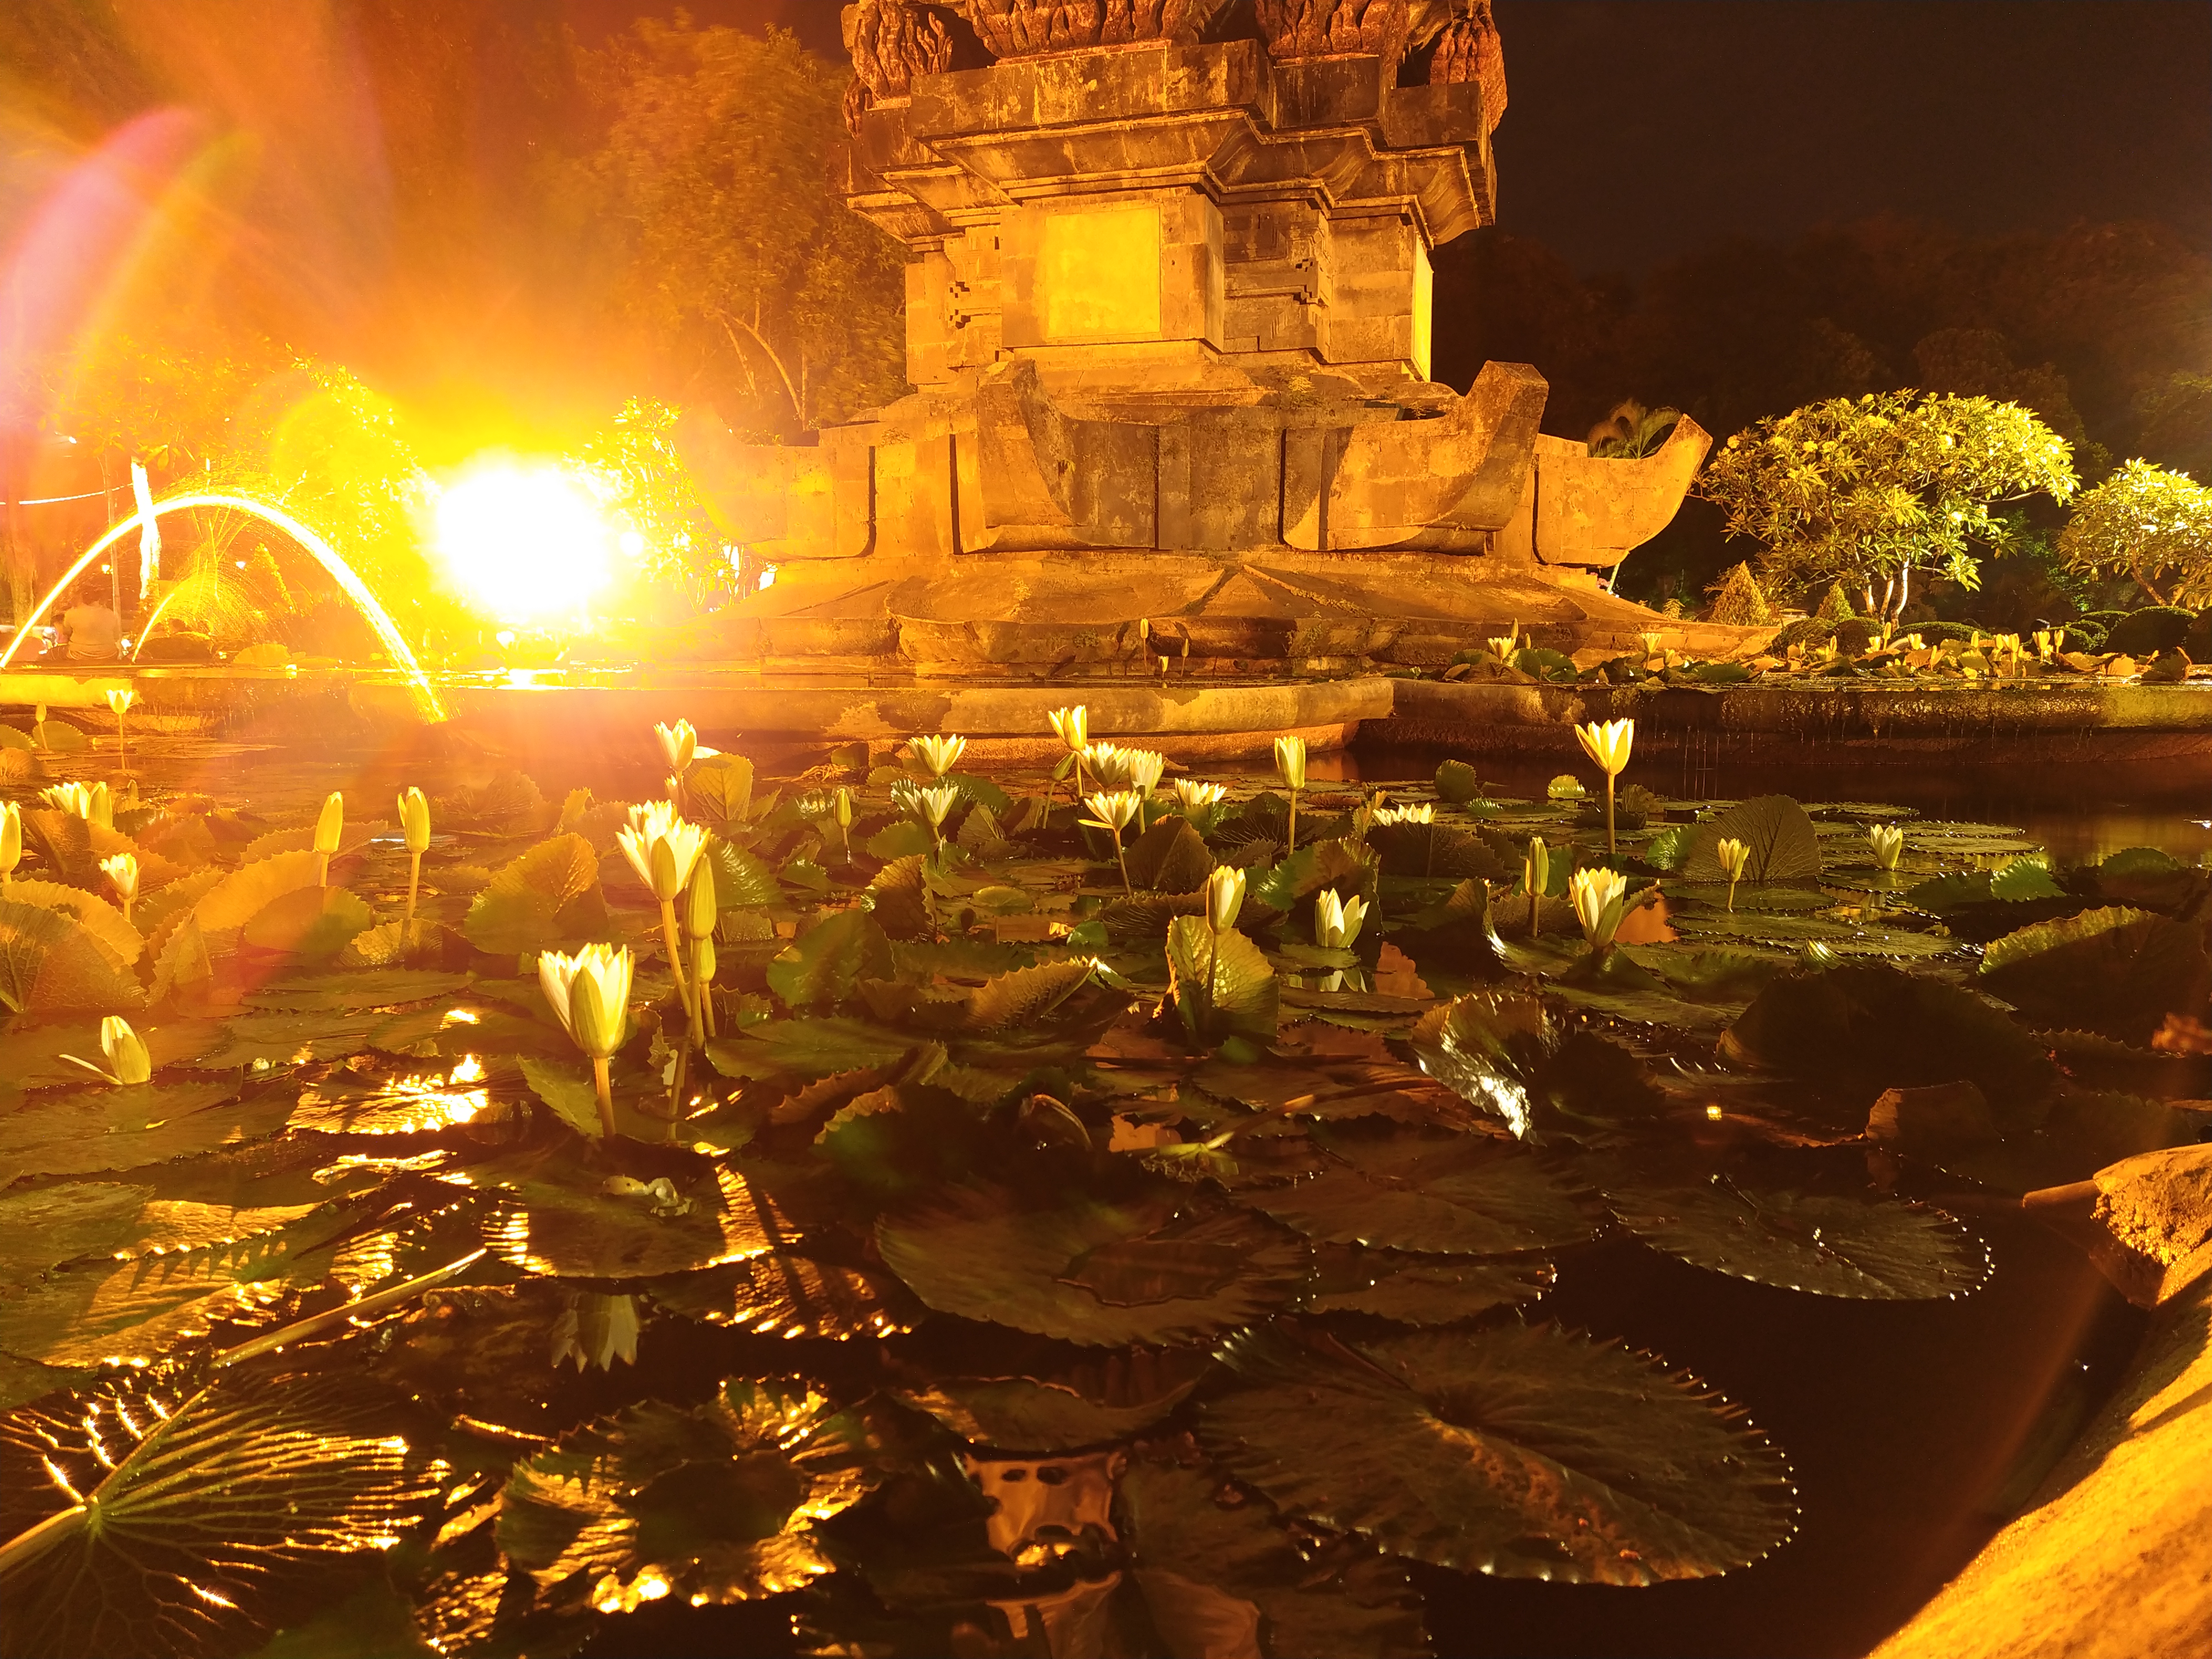
lotus, pool, lighting, sky, geological phenomenon, night, plant, world, heat